Question: Please indicate a possible affordance area of the chair that can be used for sitting
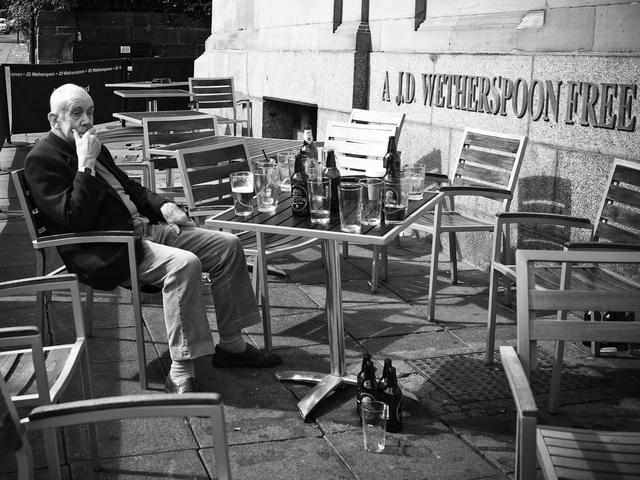
Answer: [543, 424, 640, 480]